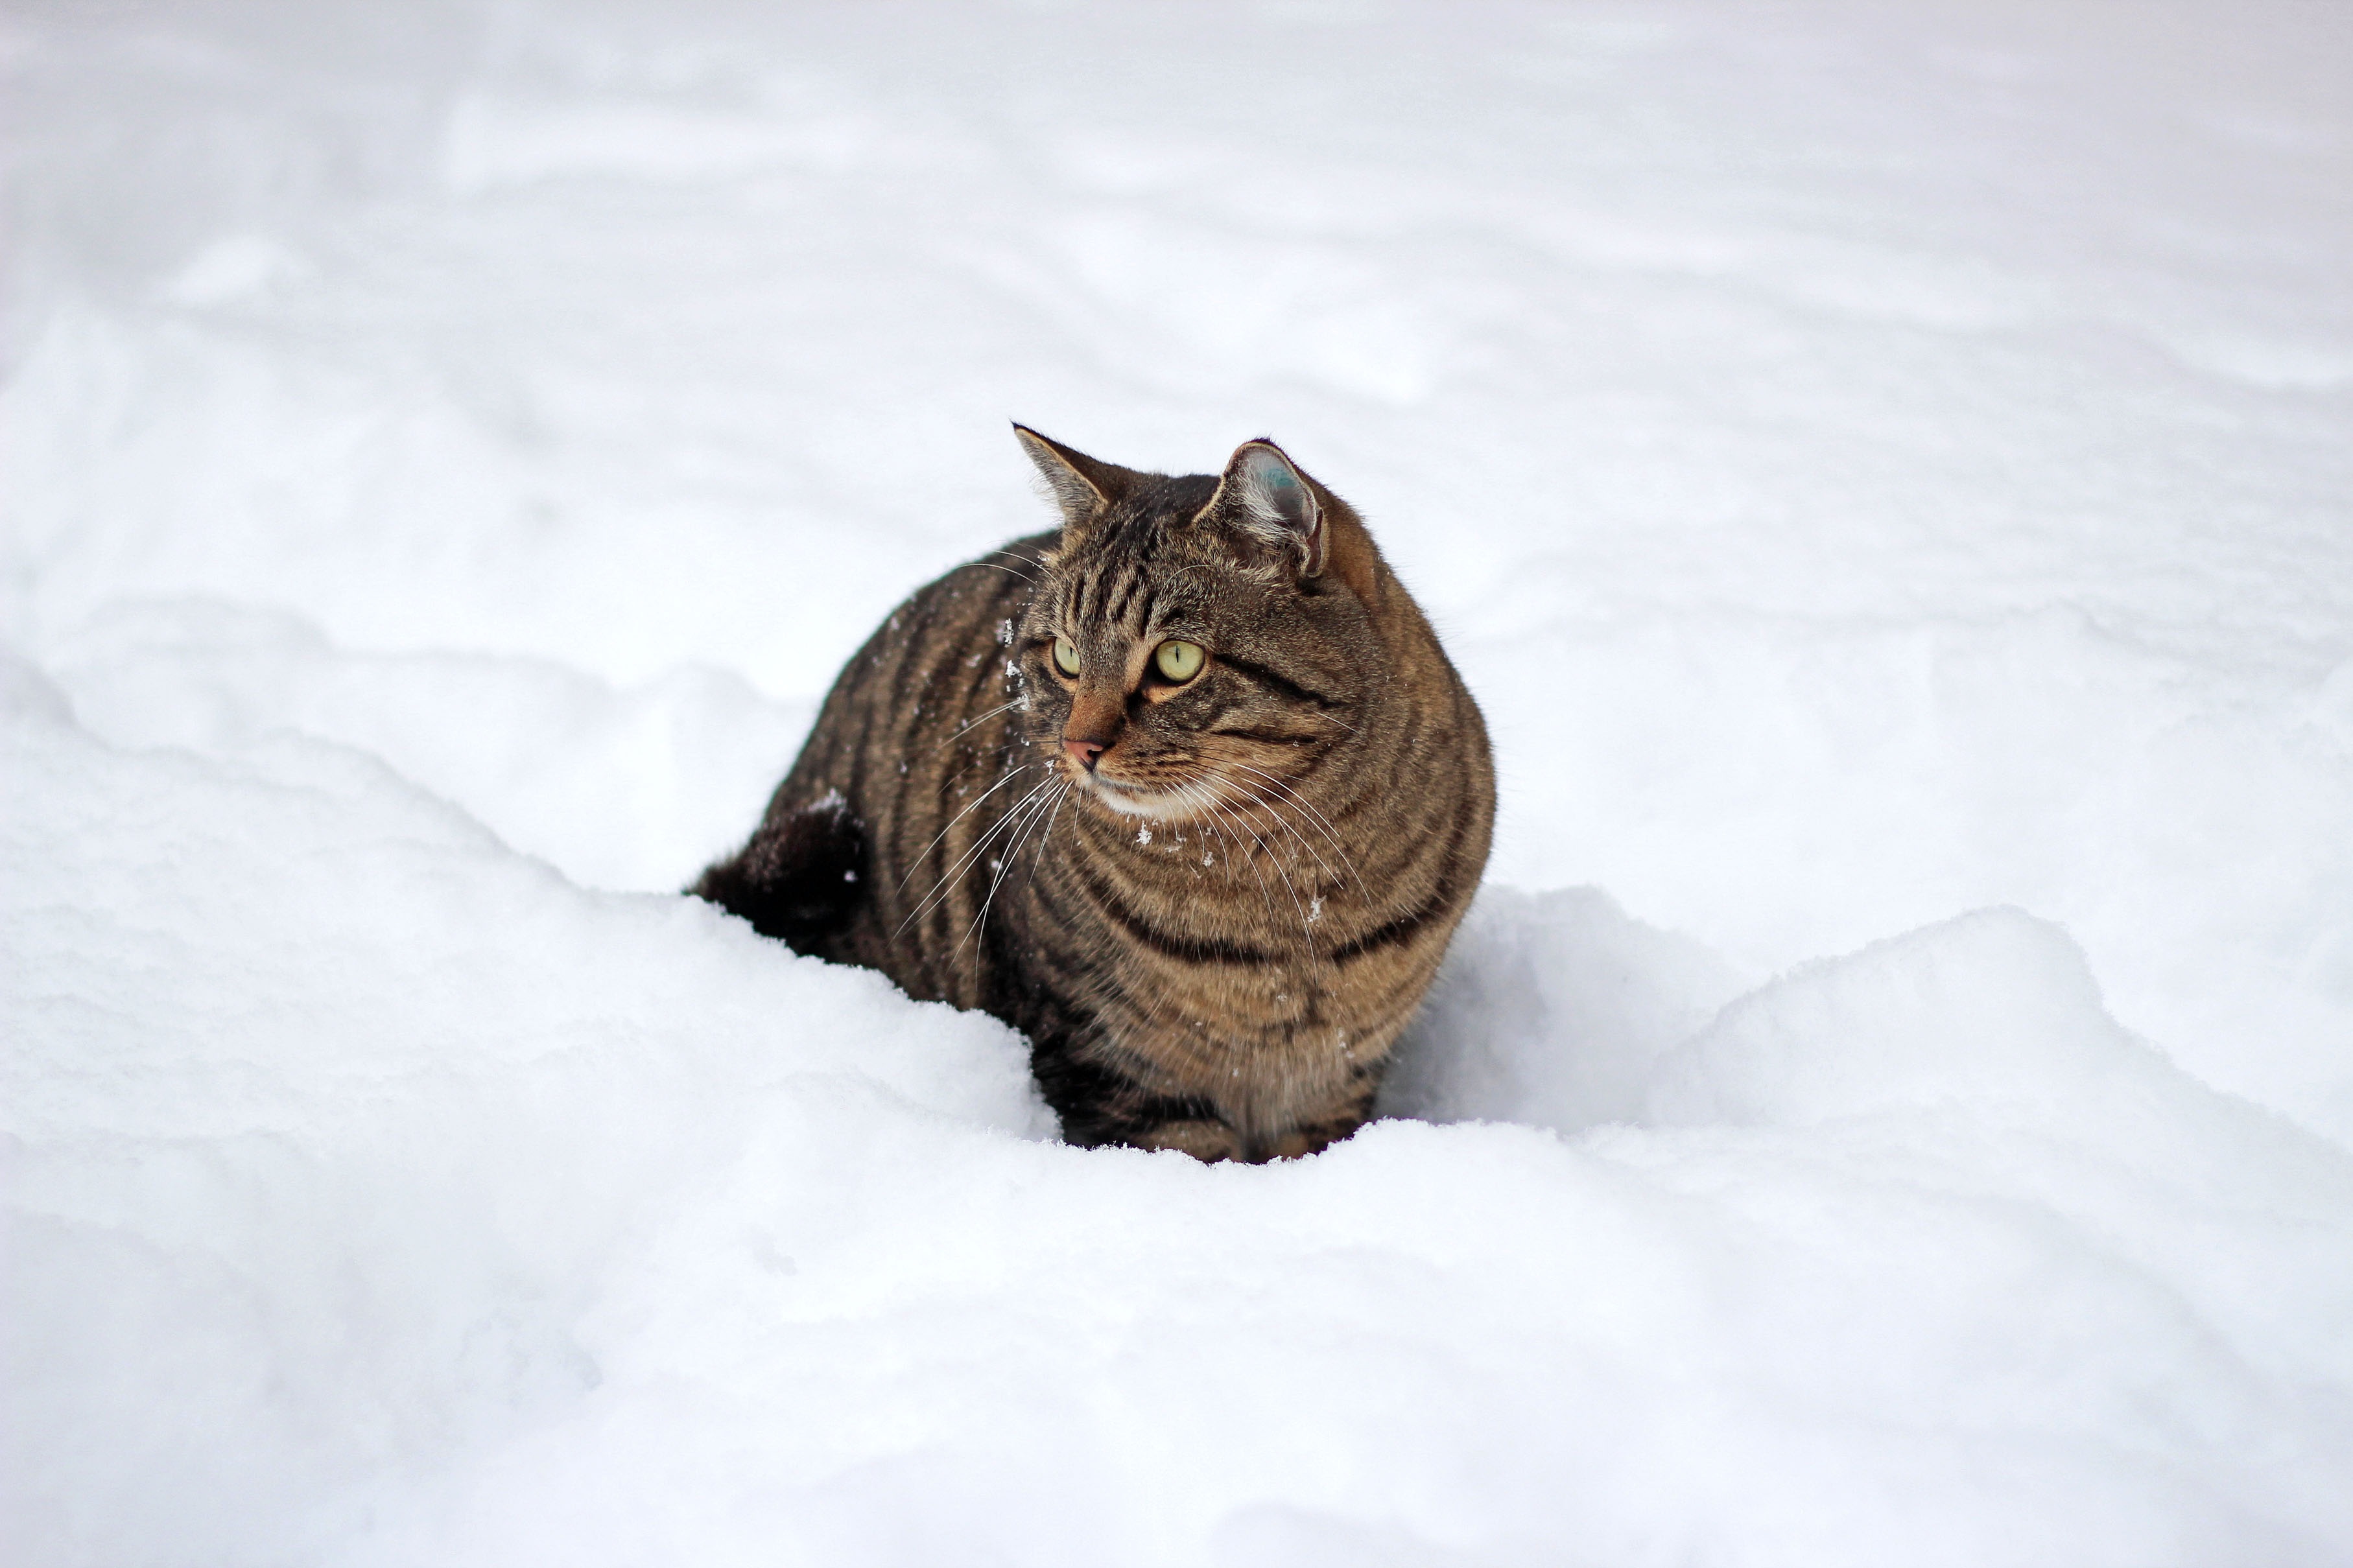
nature, snow, winter, white, frost, animal, pet, cat, weather, mammal, close up, whiskers, domestic cat, mackerel, macro photography, powder snow, small to medium sized cats, cat like mammal